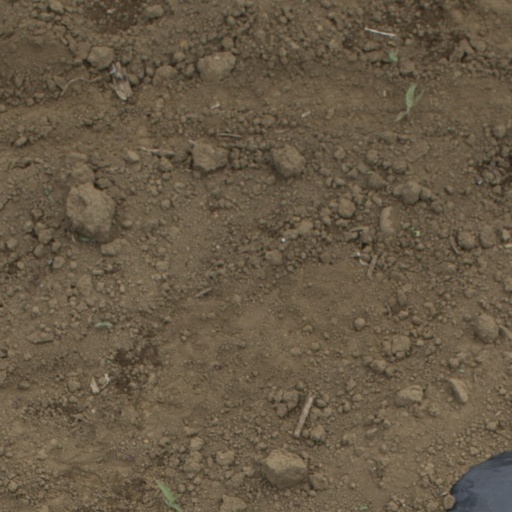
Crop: Jerusalem artichoke